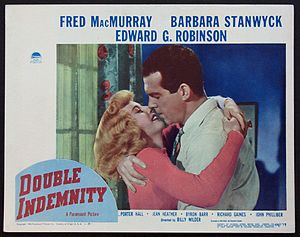
Kvinden uden samvittighed
Lobbykort for filmen.
Kvinden uden samvittighed er en film noir fra 1944 instrueret af Billy Wilder. Hovedrollerne spilles af Fred MacMurray, Barbara Stanwyck og Edward G. Robinson. Filmens manuskript er skrevet af Billy Wilder og Raymond Chandler efter romanen Double Indemnity af James M. Cain som første gang udkom i 1935 som en fortsat roman i 8 dele i Liberty. Historien var baseret på en forbrydelse begået i 1927 af en gift kvinde fra Queens og hendes elsker. Ruth Snyder lokkede sin elsker Judd Gray til at dræbe sin mand Albert. Morderne blev hurtigt identificeret og arresteret.